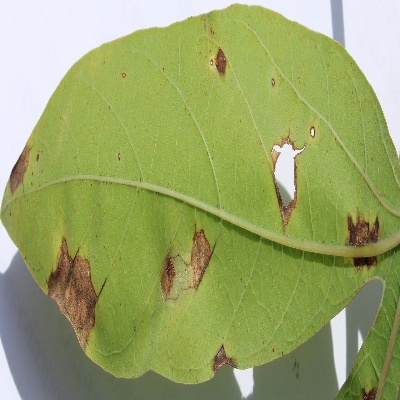
Crop: Cassava
Condition: bacterial blight